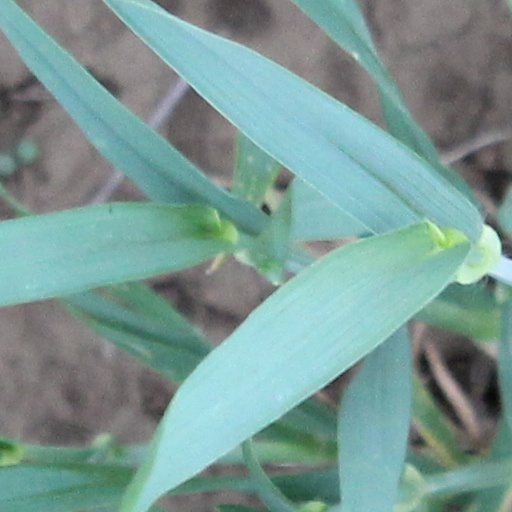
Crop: wheat